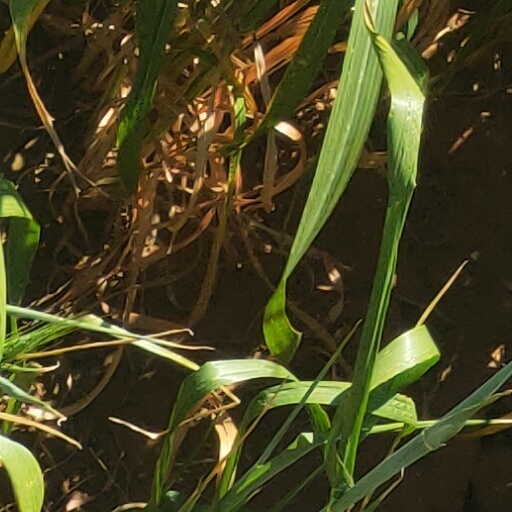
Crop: wheat